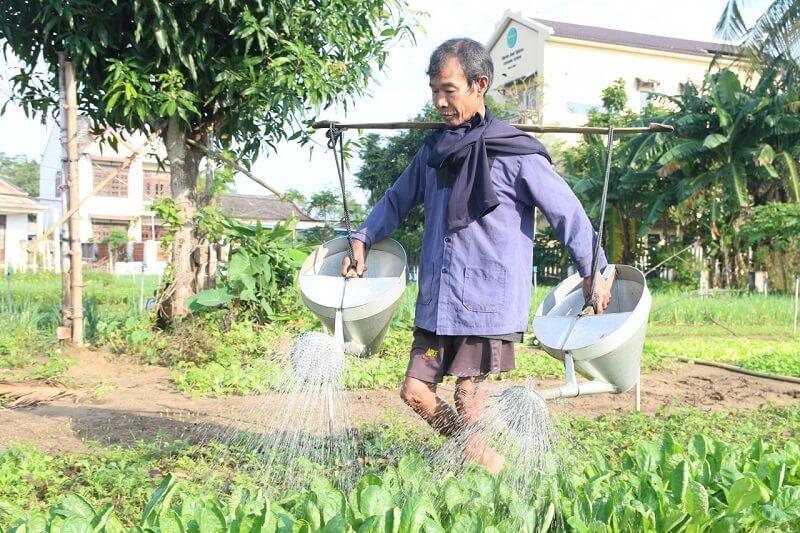
người đàn ông đang vác đòn gánh nước để tưới rau